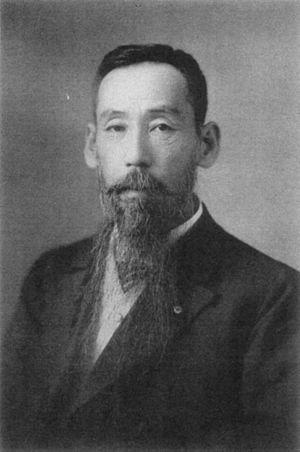
Hozumi Yatsuka est un expert constitutionnel japonais de l'ère Meiji.